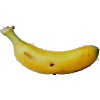
Label: Banana Lady Finger 1